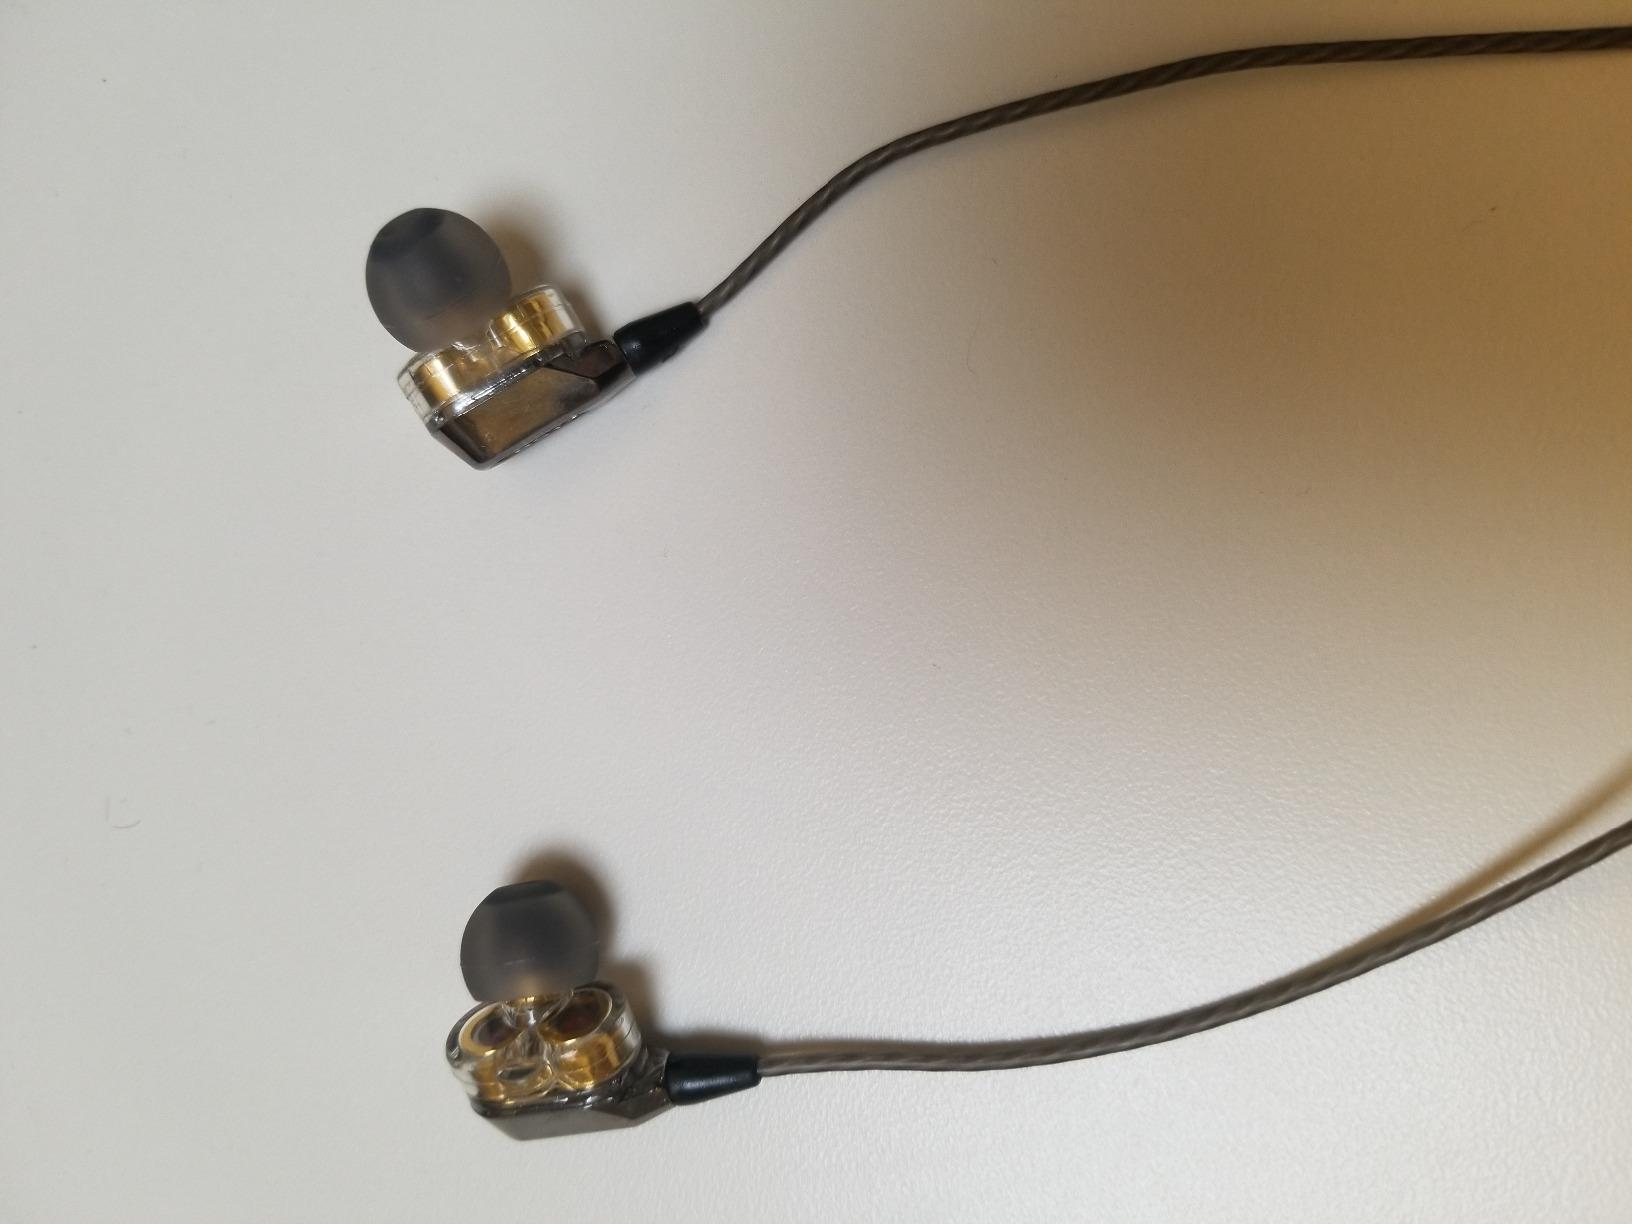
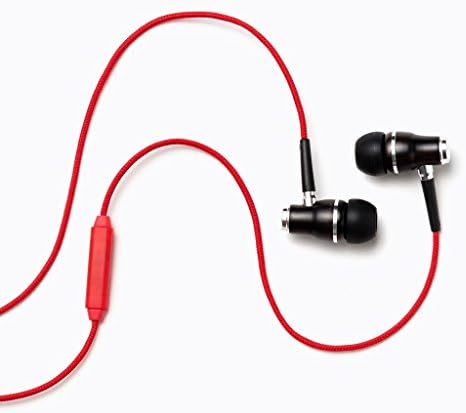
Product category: headphones
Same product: no